Cobalamin riboswitch

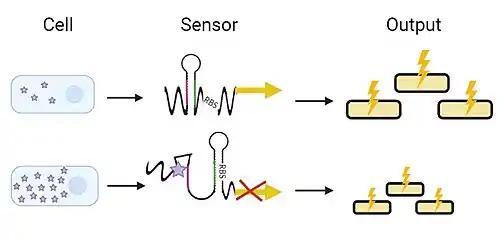
A basic schematic is shown here where the purple stars indicate the metabolite and the yellow arrow shows the reporter gene. The cells with a lower concentration of the metabolite have more riboswitches in the unbound state. The unbound conformation has an unstructured interaction between the ribosome binding site (RBS) and the blue and green segments. This unstructured interaction allows for the reporter gene to be translated efficiently downstream and produce a high signal output. At a higher metabolite concentration, the riboswitches form a bound conformation where the blue segment of the riboswitch interacts with the target RNA. This allows the green segment to interact with the RBS instead, and this allows the RBs to inhibit translation initiation of the reporter gene. Because of this, the signal output is lower than with the low concentration of the metabolite.

A bioinformatic study performed in 2019, which analyzed eight different riboswitch classes for suitability as antibacterial drug targets, classified the cobalamin riboswitch as being partially suitable for targeting with antibiotics. As of 2019, cobalamin riboswitches were found in 5174 bacterial species, 7% of which are human pathogens. The development of antibiotics targeting the cobalamin riboswitch is hindered due to the fact that not all cobalamin biosynthetic pathways are regulated by riboswitches, meaning that antibiotics targeting the riboswitch would need to be used in conjunction with additional drugs targeting alternative synthetic pathways in order to be effective. As of 2021, no therapeutics targeting the cobalamin riboswitch are being developed.